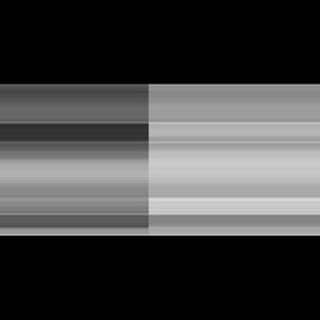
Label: sugarcane_mosaic